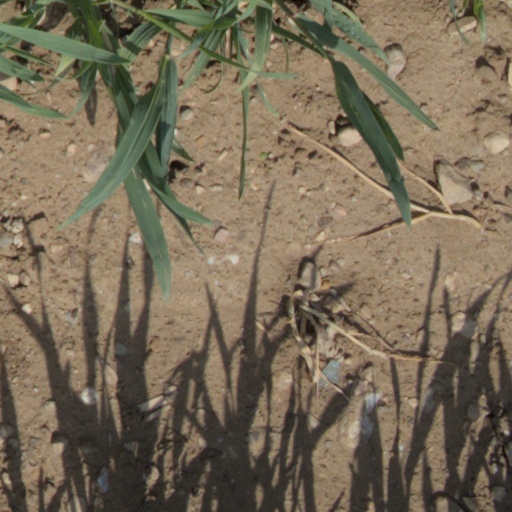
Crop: wheat